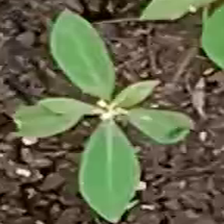
Weed species: Moti_dudhi(Euphorbia_geneculata_L)